Megaraptora

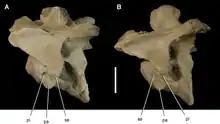
Opisthocoelous cervical vertebrae from "Aerosteon"

The cervical (neck) vertebrae of megaraptorans were nearly unique among theropods in the fact that they were strongly opisthocoelous. This means that they were convex from the front and concave from behind. Opisthocelous vertebrae are also characteristic of "Allosaurus" and sauropods, and they may facilitate high flexibility without sacrificing defense against shear forces. Otherwise, the cervicals were similar to those of carcharodontosaurians, with short neural spines, transverse processes (projecting rib facets) located around mid-length on the centra, and a pair of large lateral pits known as pleurocoels. In fact, one or more pleurocoels were present in most megaraptoran vertebrae, and they connected to a complex system of numerous small air pockets within the vertebrae. This web-like internal structure of megaraptoran vertebrae (and that of a few other theropods) has been described as "camellate".